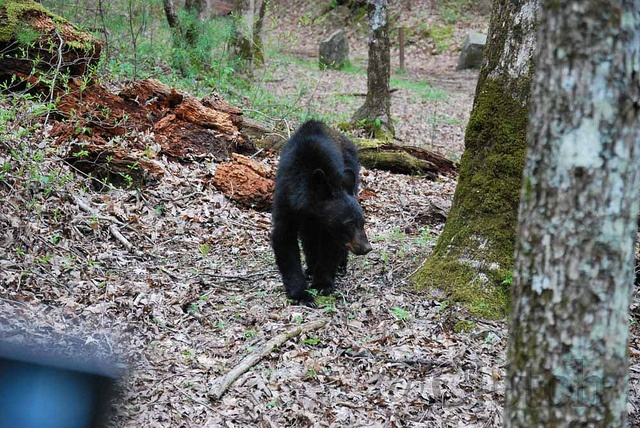
A bear walks through an area with some trees.
A black bear walking around in a wooded area
a black bear walking through a woody forest.
A black bear walking through leaves near a mossy tree.
a big black bear walking through the woods